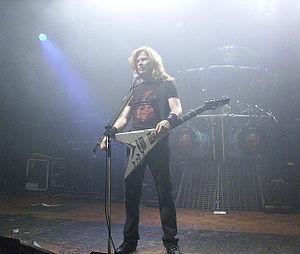
Dave Mustaine est un chanteur et guitariste américain né le 13 septembre 1961 à La Mesa. D'abord guitariste du groupe Panic, il occupe ensuite le poste de soliste au sein du groupe de thrash metal Metallica, où il signe plusieurs chansons devenues des classiques du quatuor, avant d'en être évincé pour être remplacé par Kirk Hammett. Après cet épisode, il fonde Megadeth, groupe de thrash metal qui perdure encore aujourd'hui - et membre du "Big Four of Thrash" -, où il officie en tant que chanteur et guitariste. En 2009, il a été classé meilleur guitariste de metal par Joel McIver dans son livre The 100 Greatest Metal Guitarists. Il fut également classé 89ᵉ par Hit Parader dans leur classement des 100 meilleurs chanteurs de metal. Il est également le manager d'un groupe canadien, Baptized in Blood.